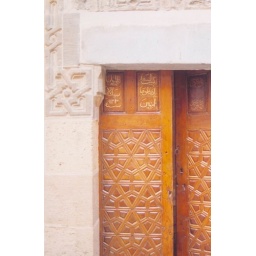
beautiful door with carving and caligraphy it reads &amp;quot; Happines is on it's doors come in feeling secure and peacful&amp;quot;